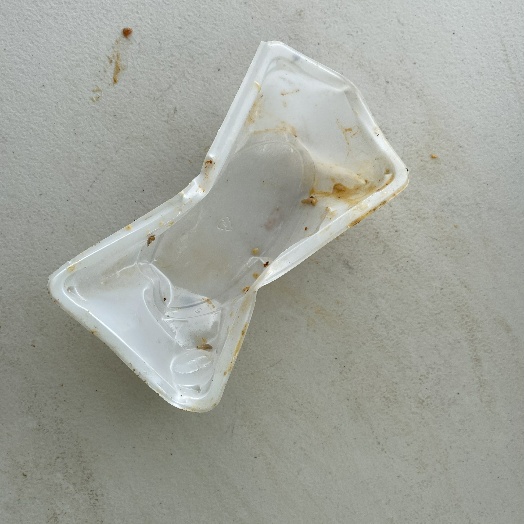
Label: Plastic